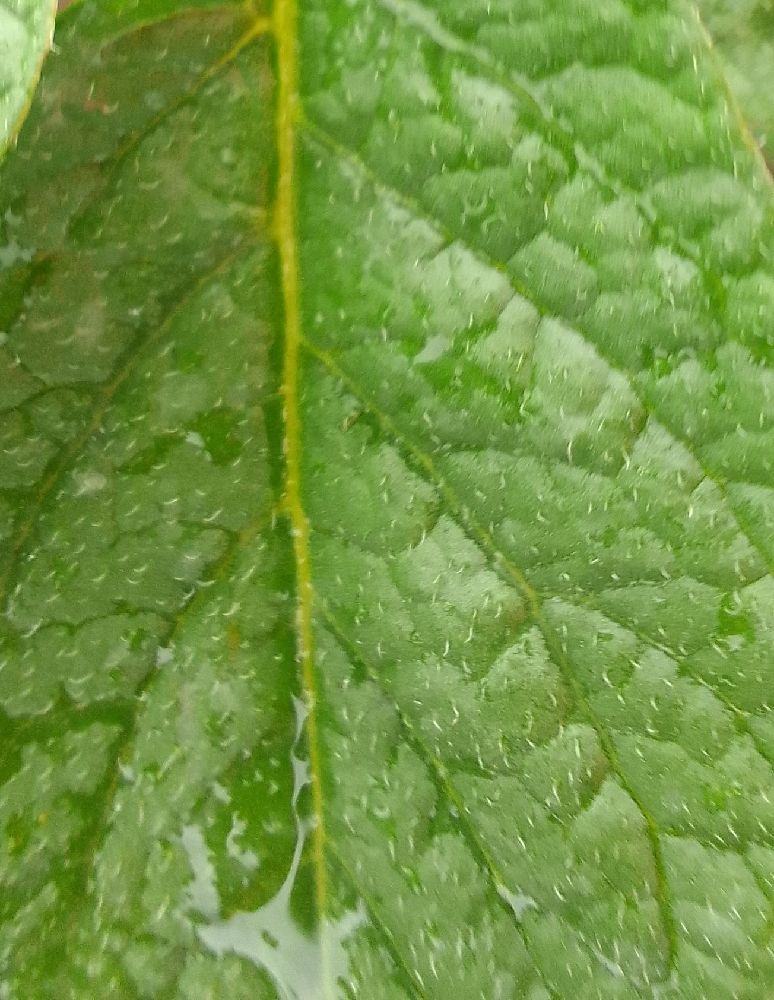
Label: Healthy